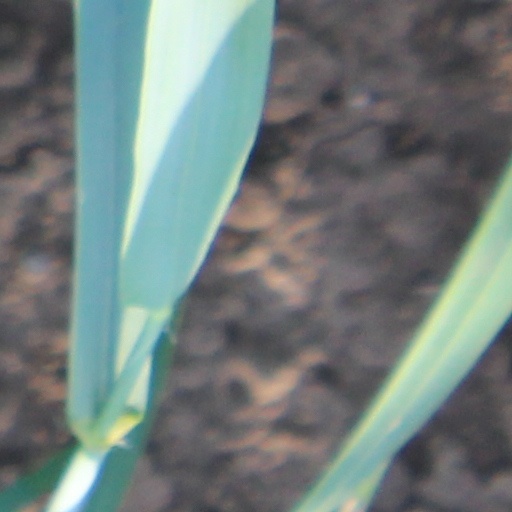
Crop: wheat